Kalushi

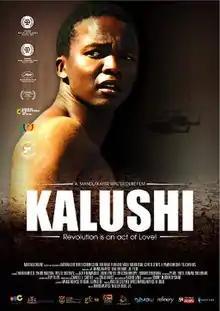
theatrical release poster

Kalushi is a 2016 South African film about Solomon Kalushi Mahlangu, a nineteen-year-old hawker from the streets of Mamelodi, a township outside Pretoria in South Africa. He was born in Pretoria on 10 July in 1956, the second son of Martha Mahlangu. His father left him in 1962, and from then on only saw him infrequently. His mother was a domestic worker and took sole responsibility for his upbringing. The film is based on a true story.